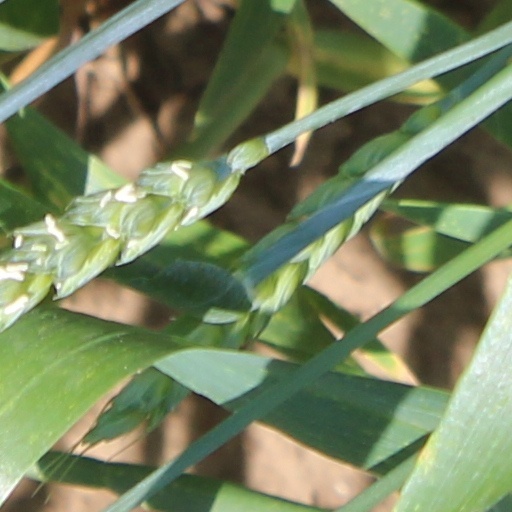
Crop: wheat